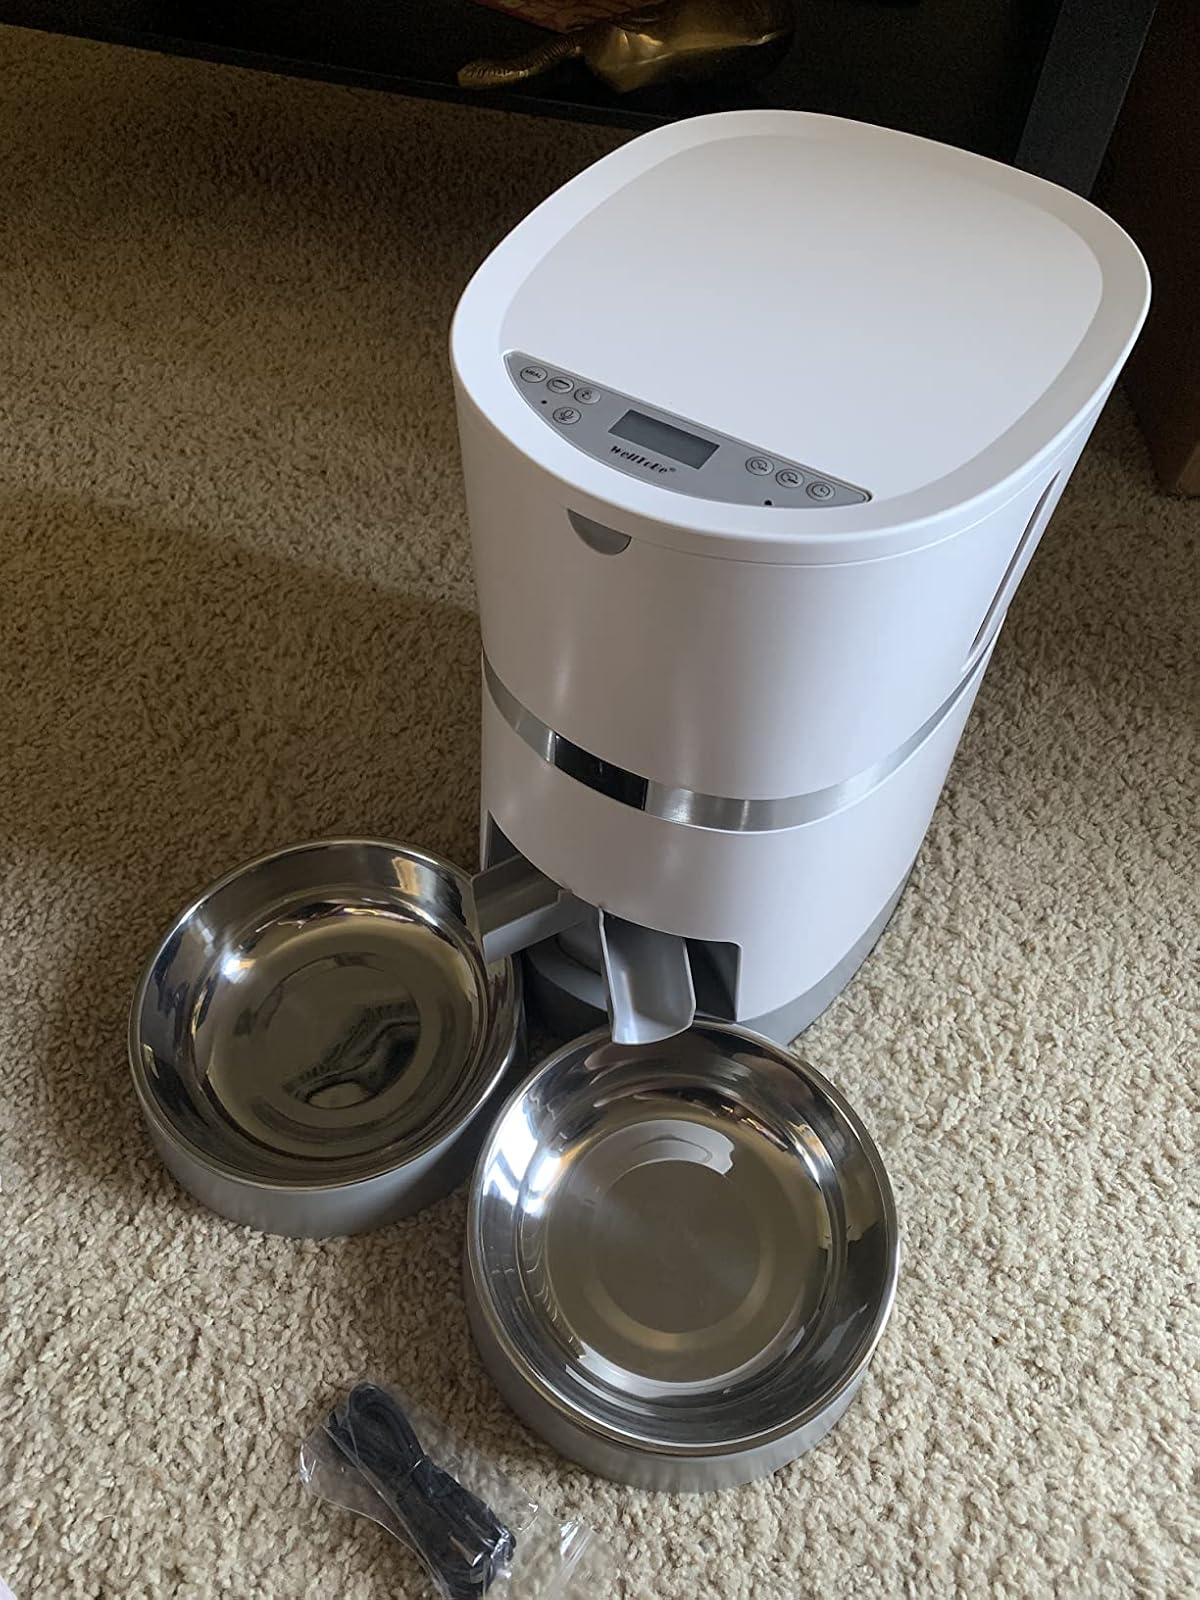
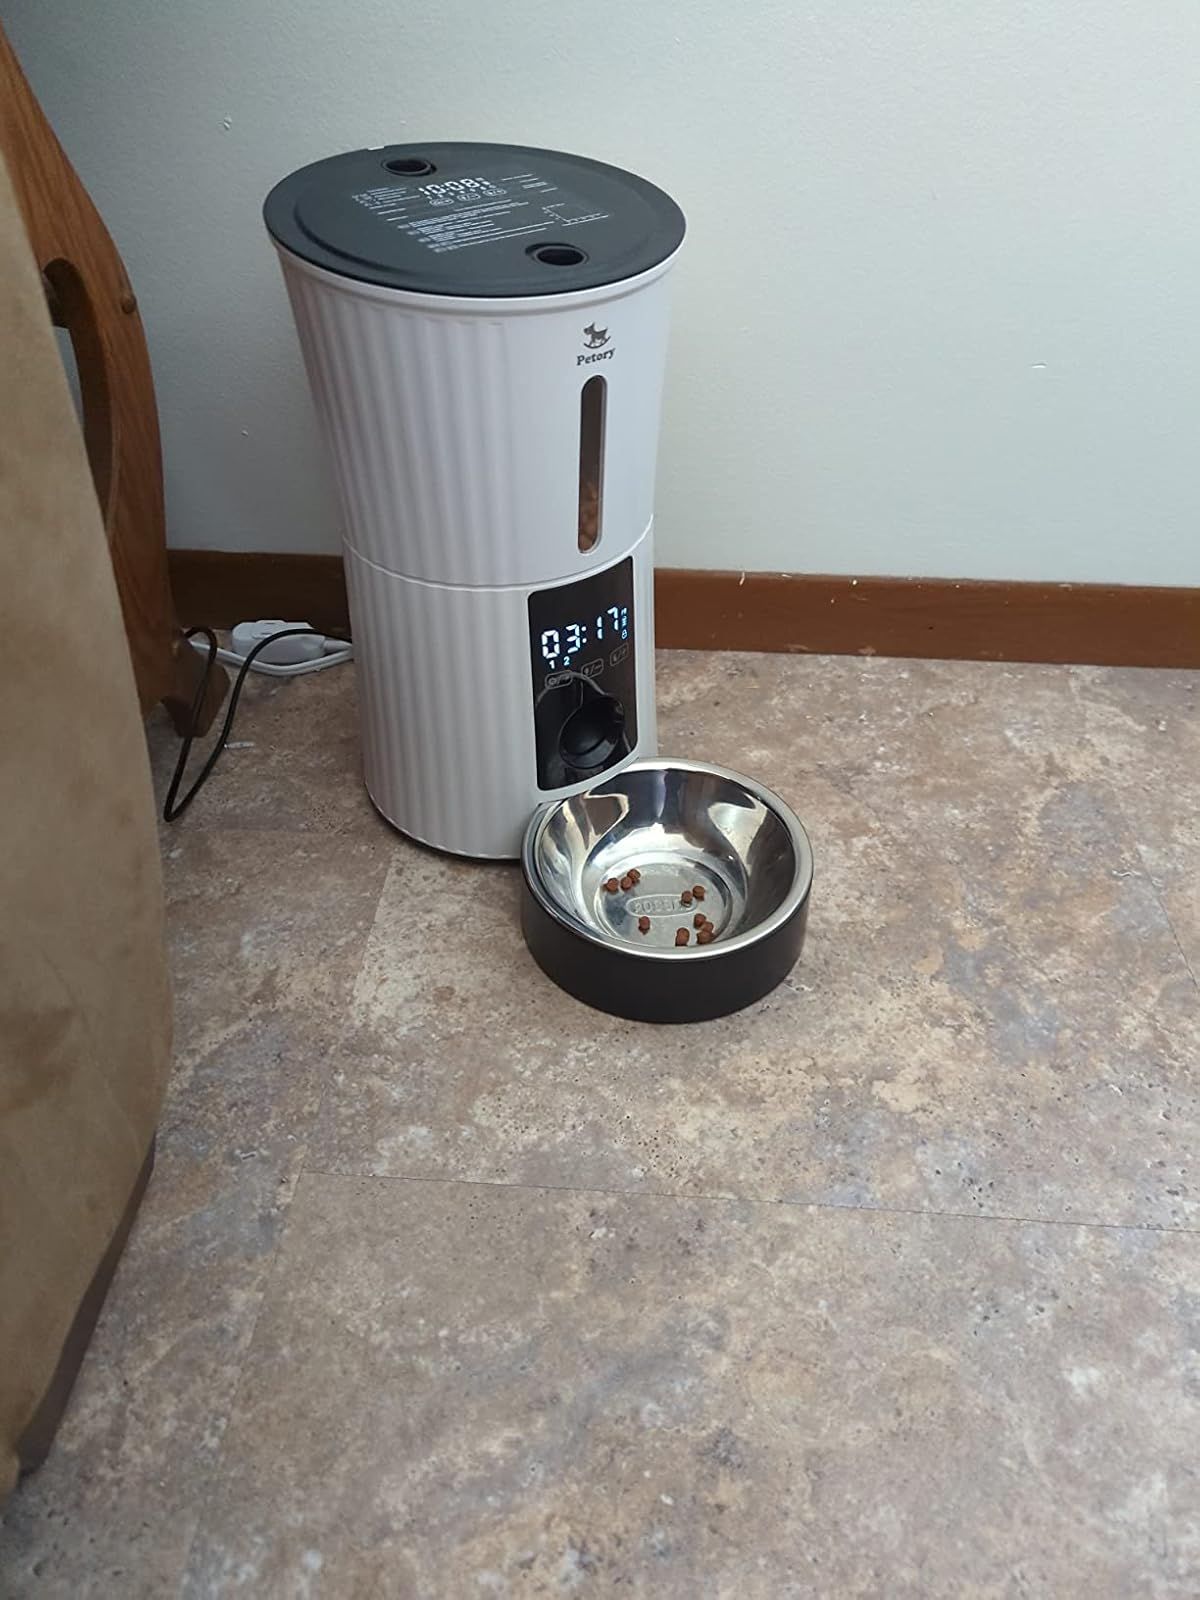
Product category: items_feeder
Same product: no